Plug-in electric vehicles in the United Kingdom

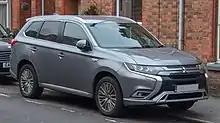
The Mitsubishi Outlander P-HEV is the all-time top selling plug-in electric car in the UK, with 26,600 units sold up until December 2016.

During the first quarter of 2016, Outlander P-HEV sales totalled 3,906 units, representing 52.3% of all plug-in hybrid registered in the UK during the quarter. By early April 2016, two years since launch, there were 21,053 Outlander P-HEVs in the UK's roads, and the plug-in SUV sales represent 36.2% of the 58,186 eligible cars registered since the grant scheme was introduced in January 2011. The sustained demand for plug-in cars over the previous 12 months through March 2016, has allowed the UK to become a leading market in the European Union for electric vehicles, ranking as the second biggest market after the Netherlands in terms of total plug-in car registrations, with 28,715 new units representing 20% of the European Union's collective plug-in sales.